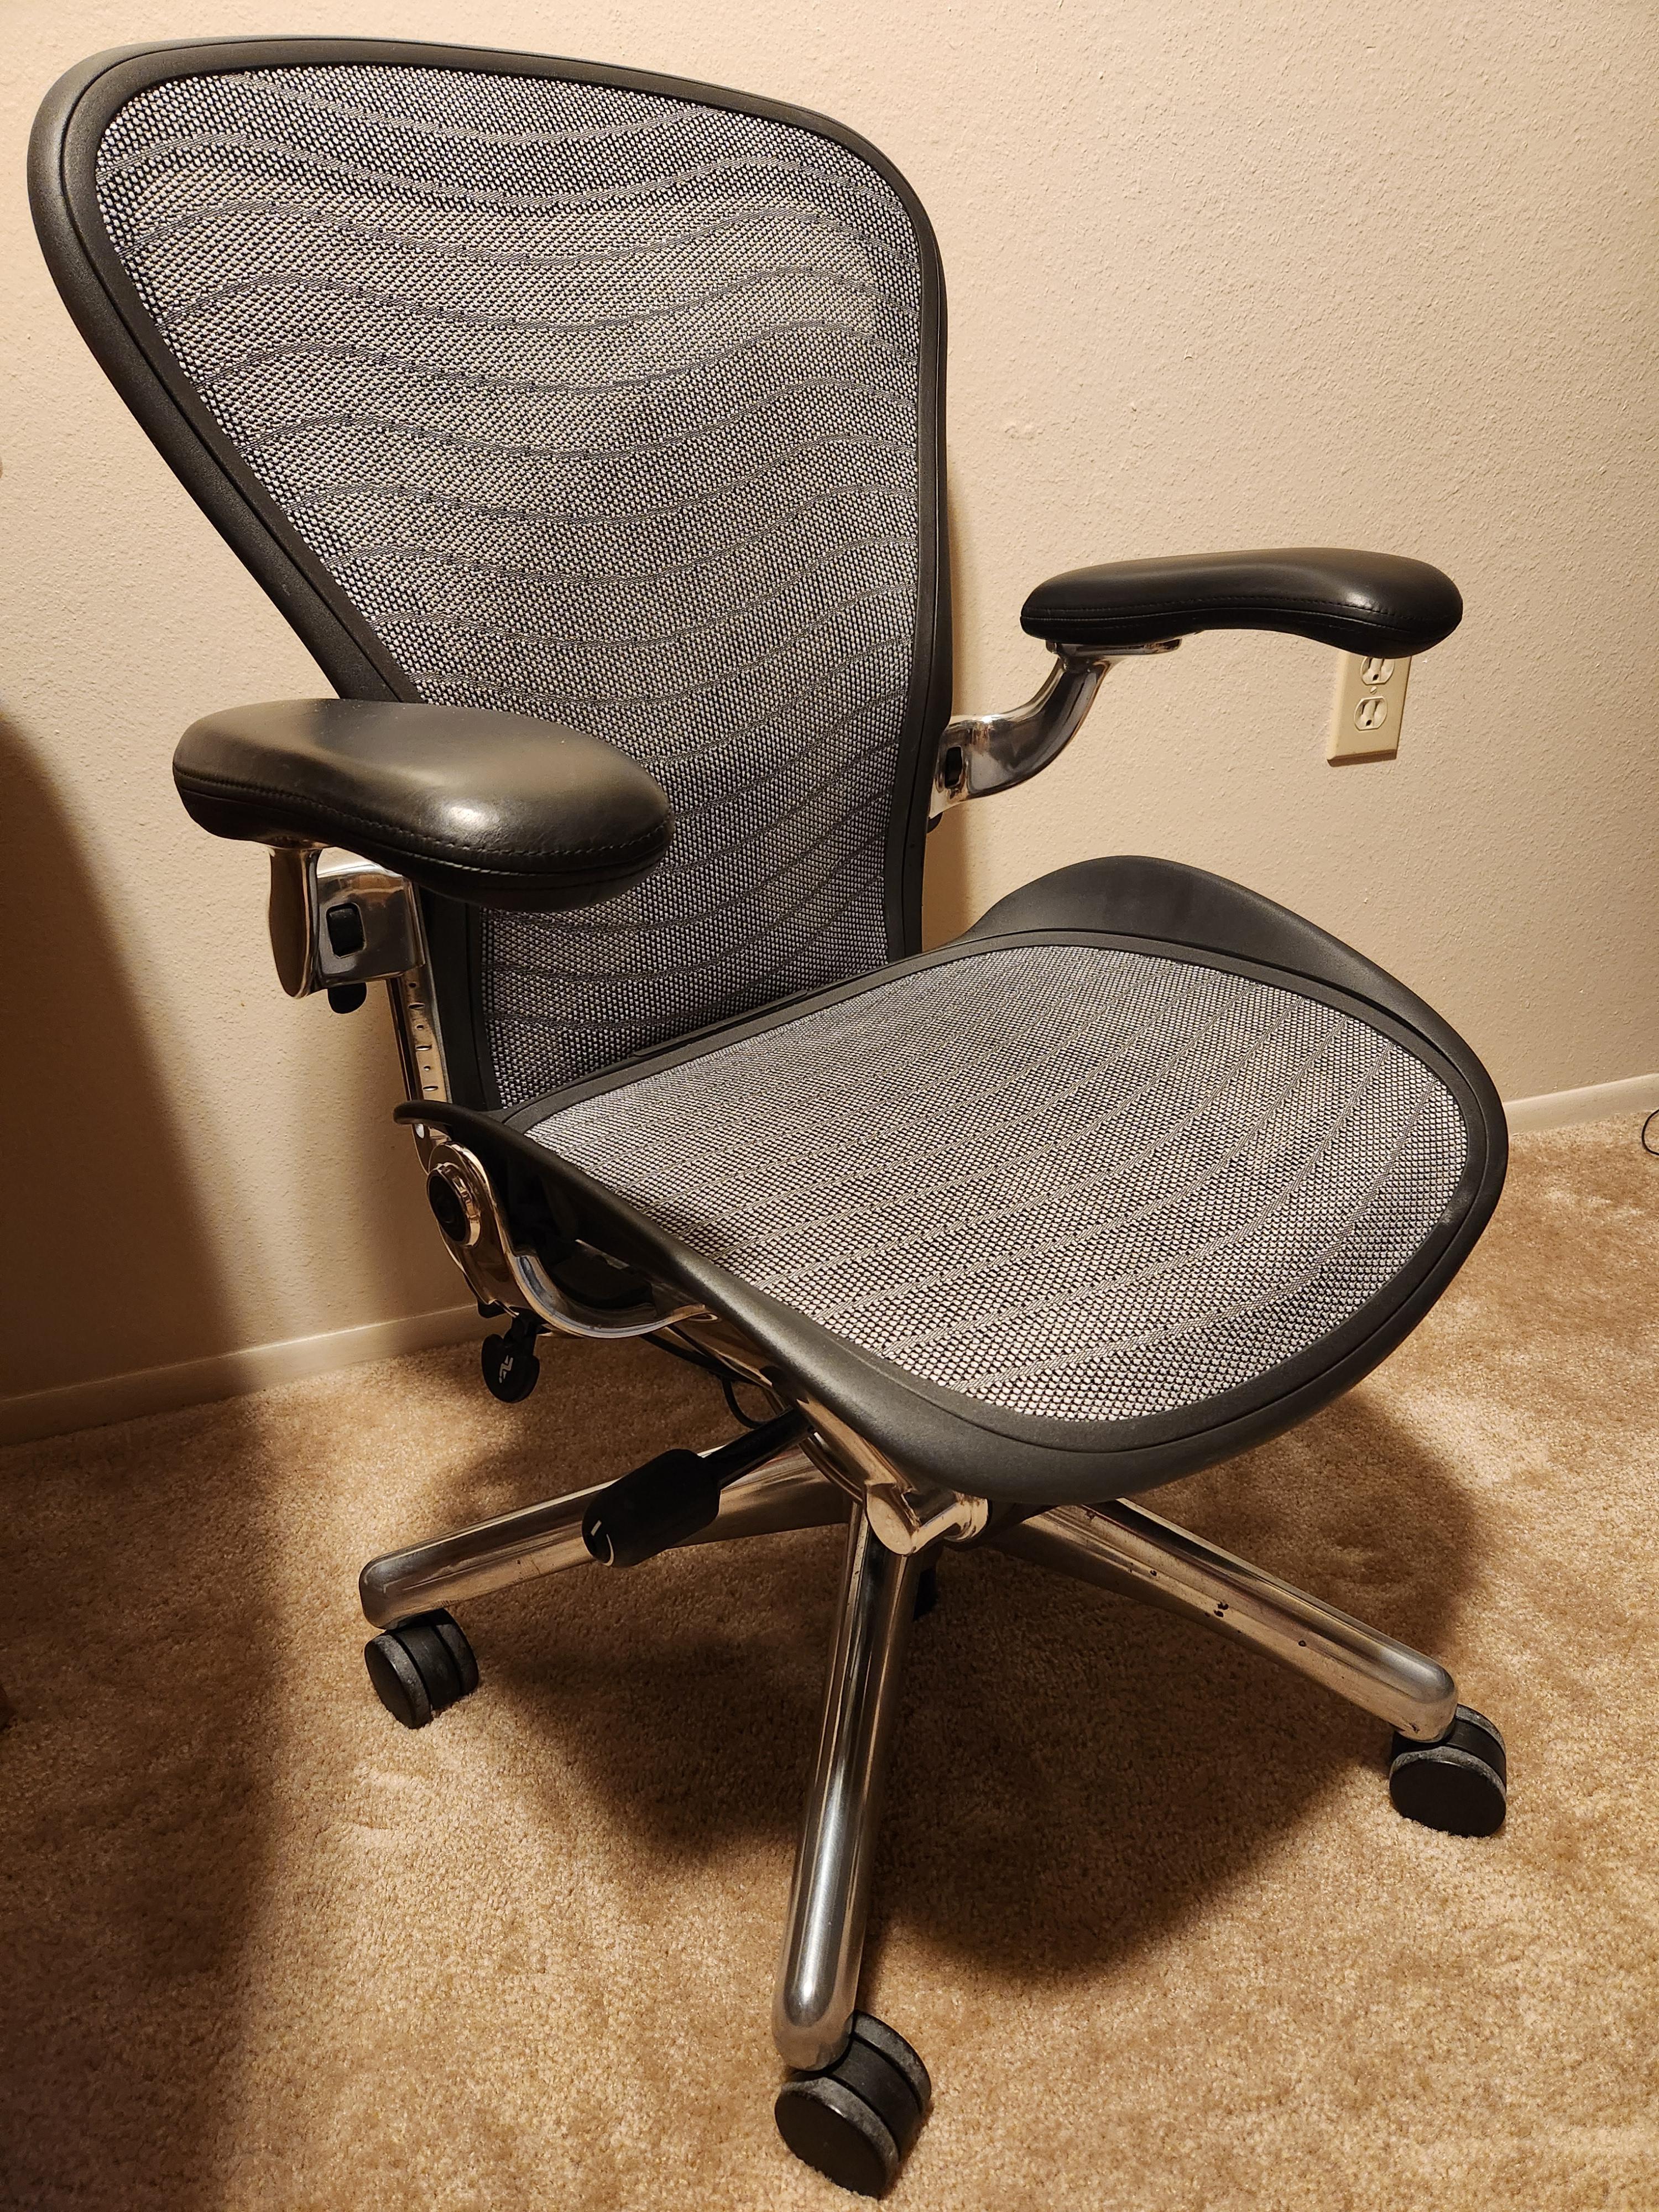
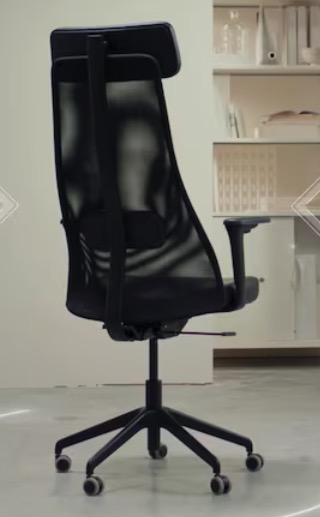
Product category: items_chair
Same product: no